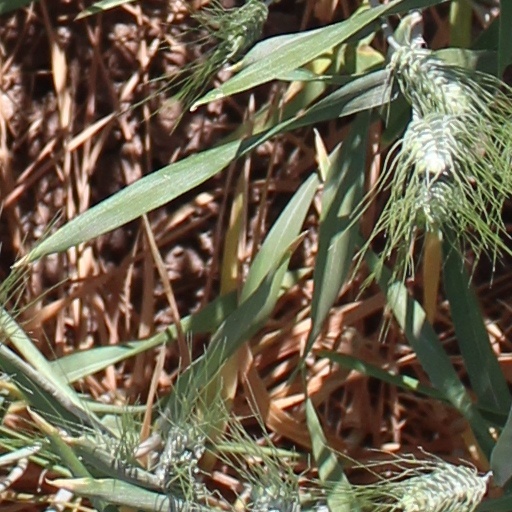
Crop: wheat